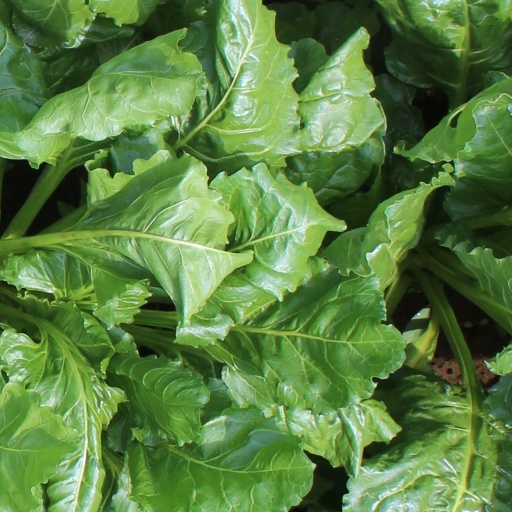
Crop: sugar beet